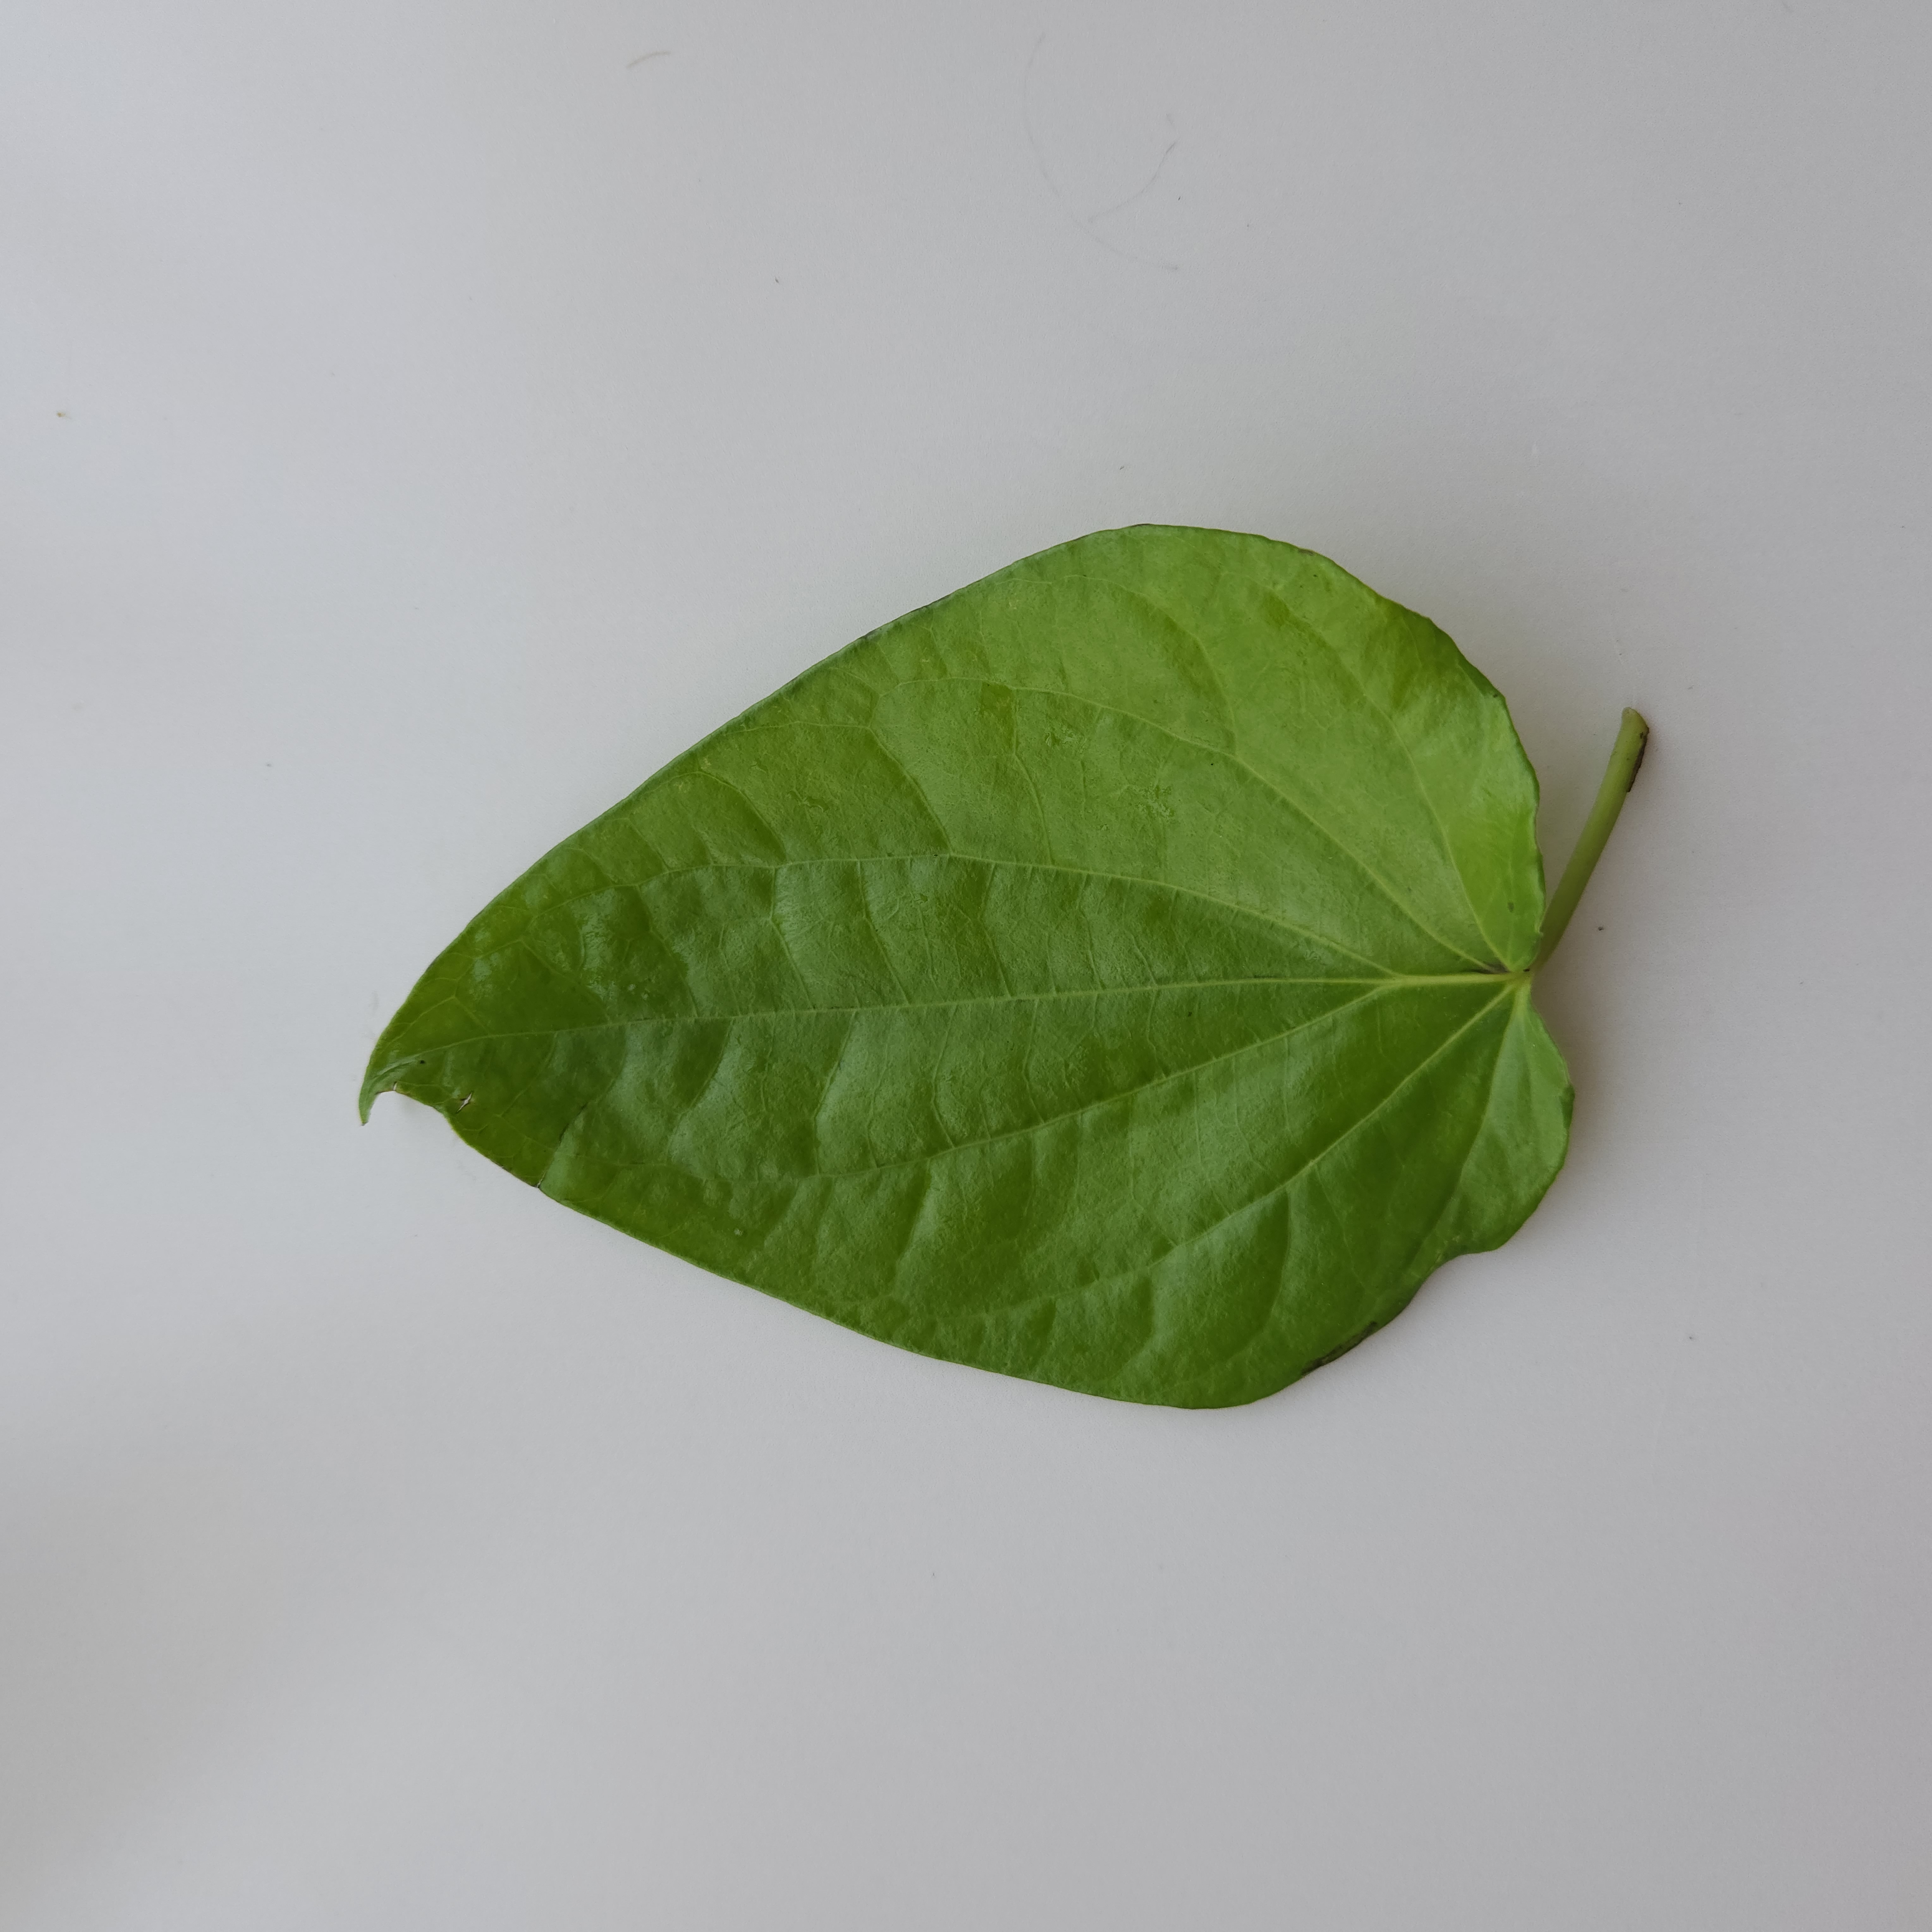
Label: Healthy